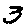
Label: 3